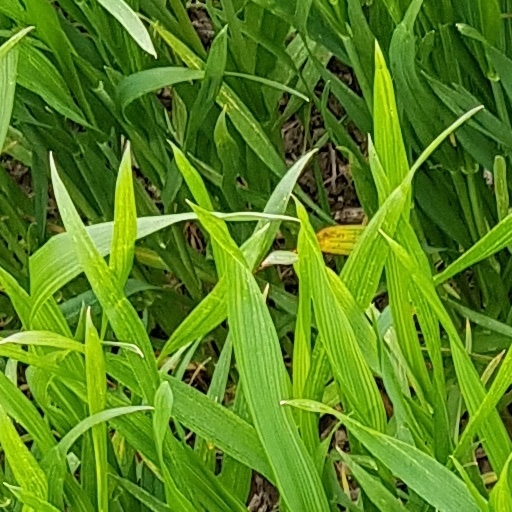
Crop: wheat